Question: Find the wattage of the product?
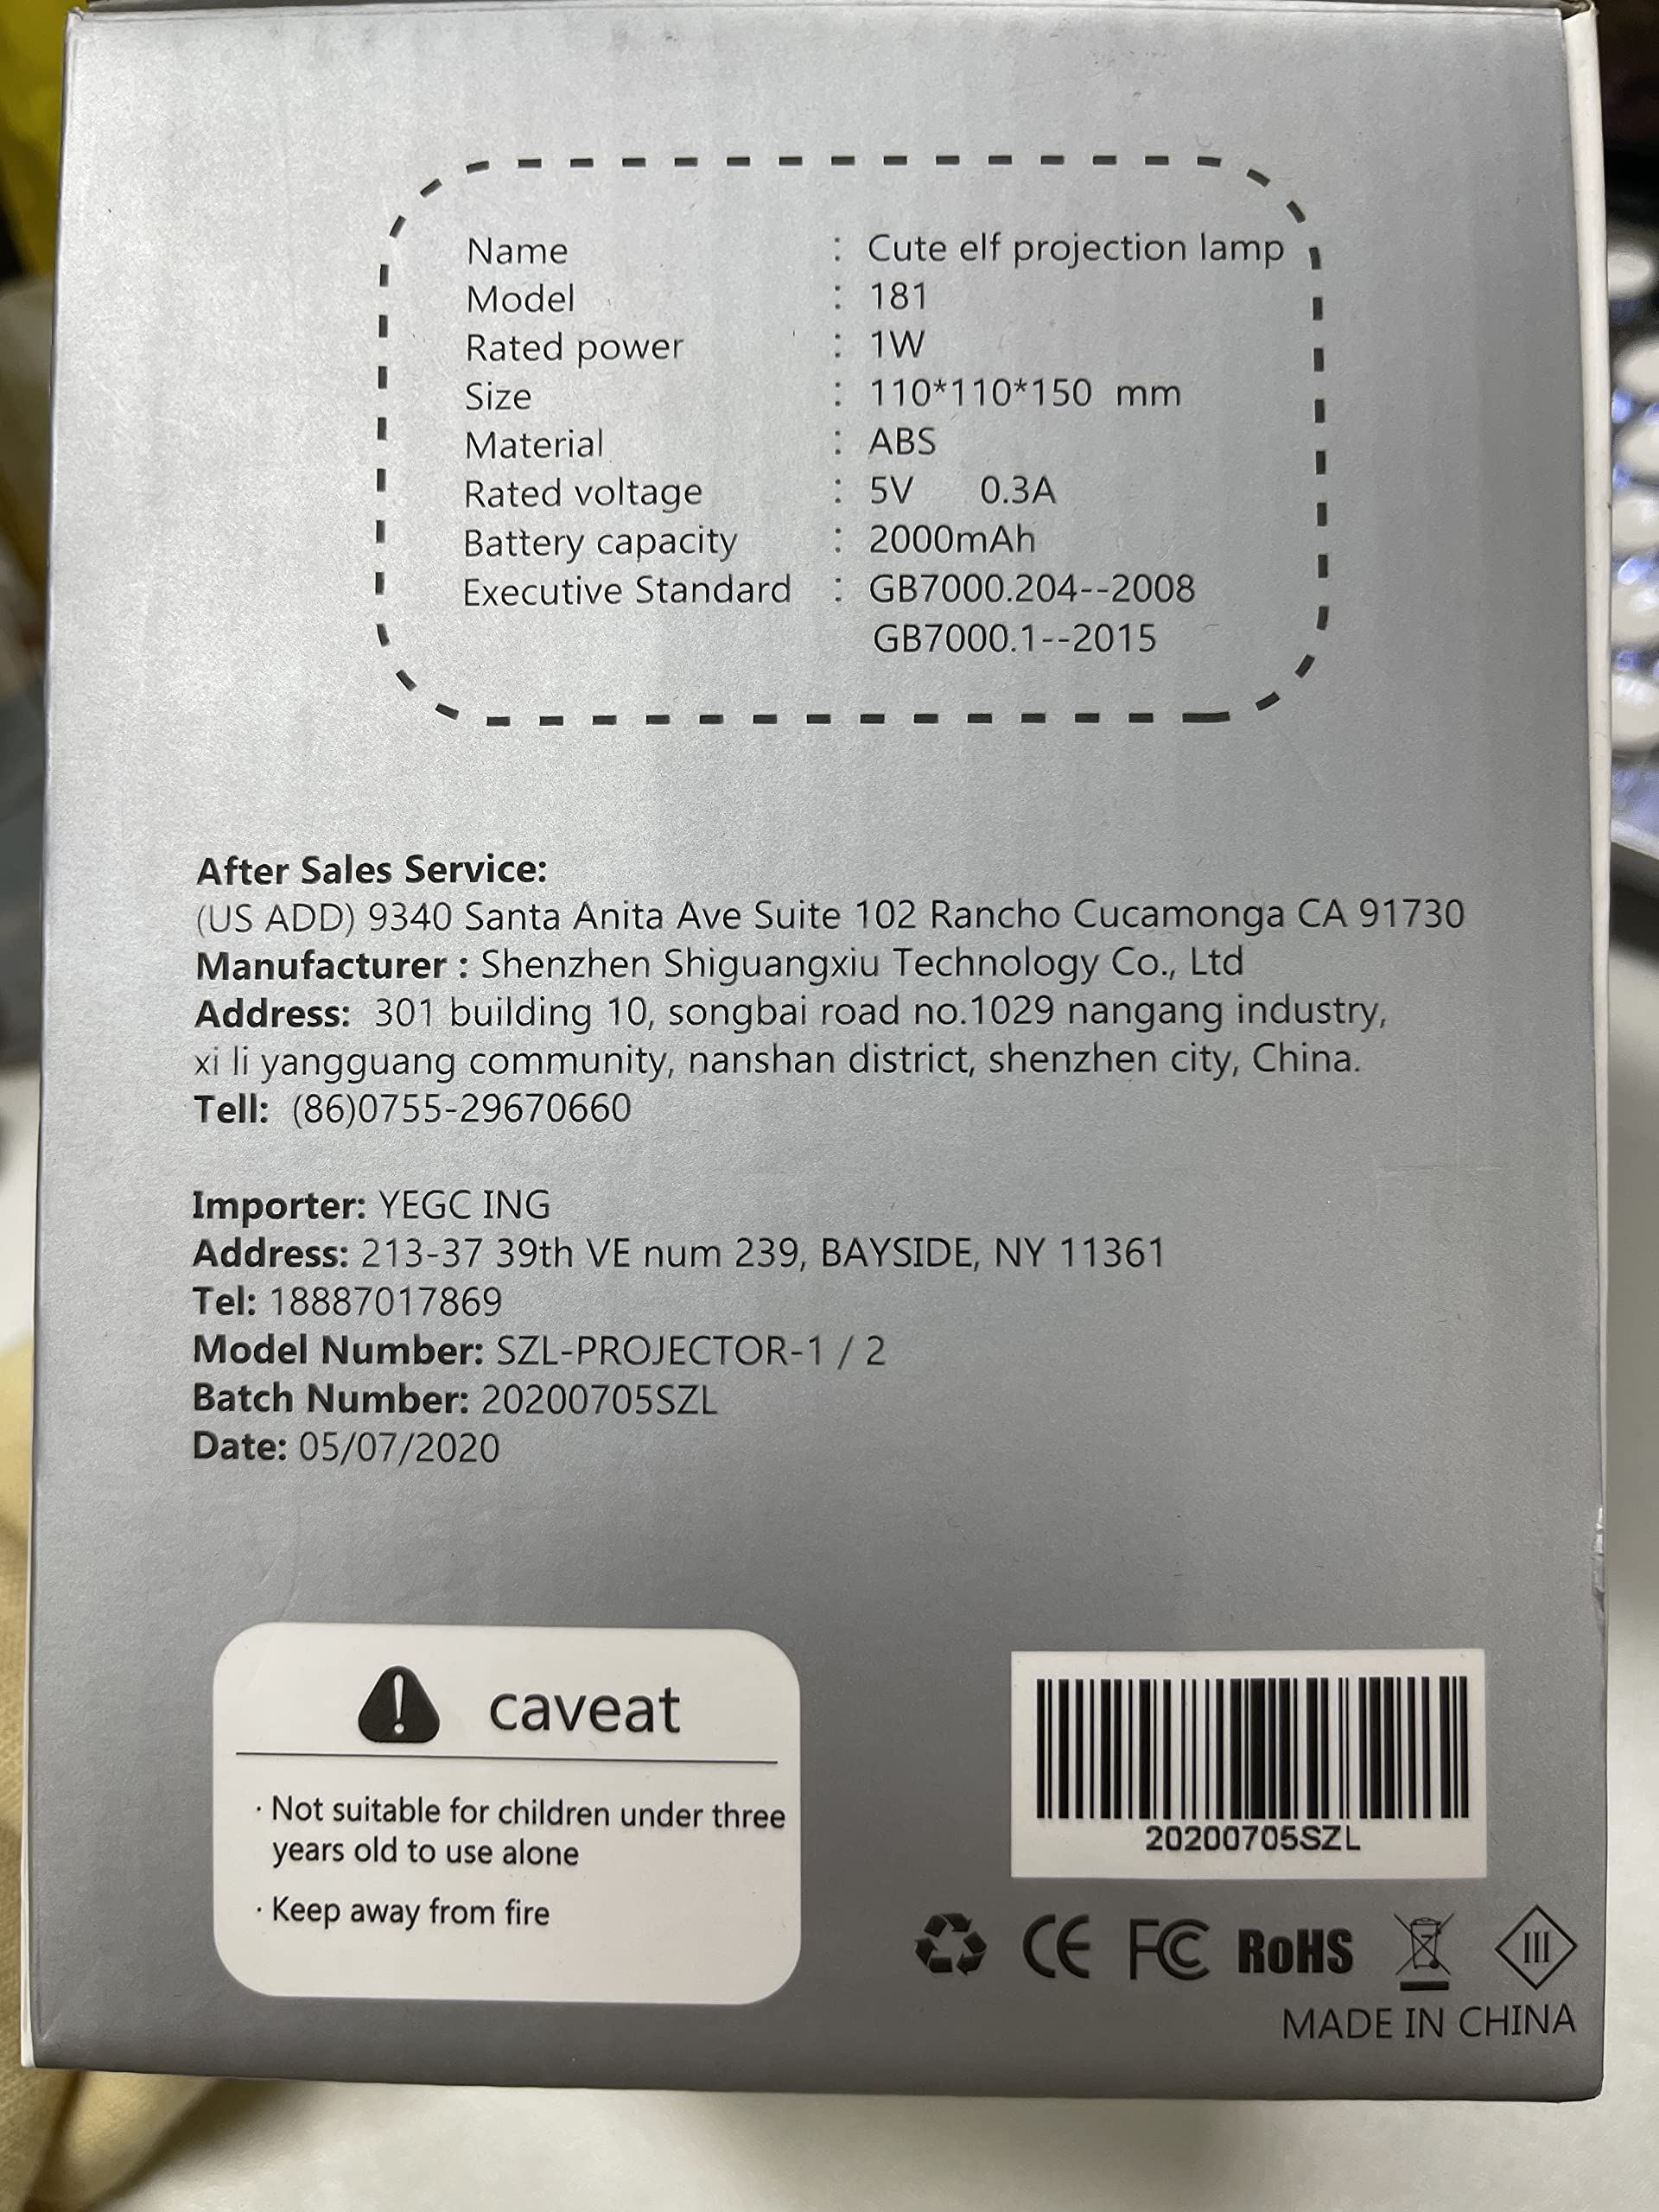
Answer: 1.0 watt